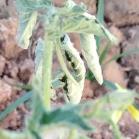
Crop: Tomato
Condition: bacterial-floundering-d